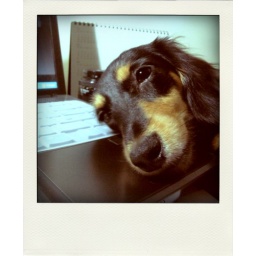
Taking over my desk and laptop